Who Done It? (1942 film)

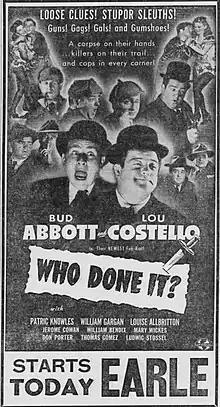
Newspaper advertisement

Who Done It? is a 1942 American comedy-mystery film directed by Erle C. Kenton and starring Bud Abbott and Lou Costello. It is noteworthy as their first feature that contains no musical numbers.